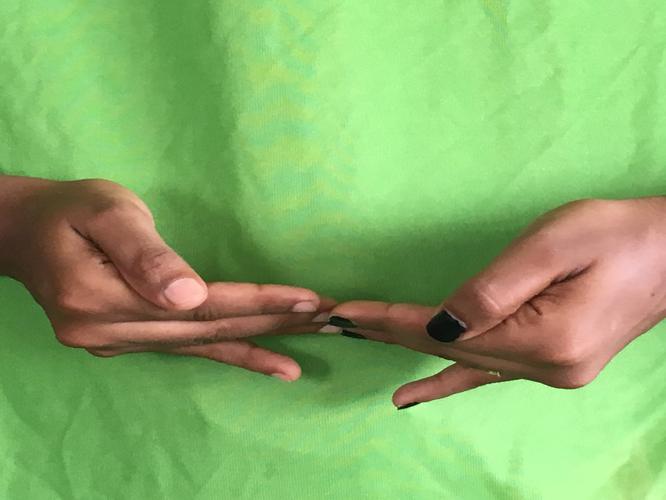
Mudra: Khatva
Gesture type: double_hand